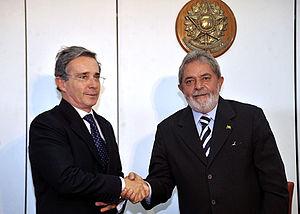
Álvaro Uribe Vélez, né le 4 juillet 1952 à Medellín, est un homme d'État colombien de droite, président de la République de 2002 à 2010.